List of Falcon 9 and Falcon Heavy launches (2010–2019)

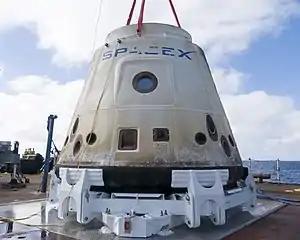
COTS-1 Dragon after return from orbit

Second launch of Falcon 9 was COTS Demo Flight 1, which placed an operational Dragon capsule in a roughly orbit on 8 December 2010, The capsule re-entered the atmosphere after two orbits, allowing testing for the pressure vessel integrity, attitude control using the Draco thrusters, telemetry, guidance, navigation, control systems, and the PICA-X heat shield, and intended to test the parachutes at speed. The capsule was recovered off the coast of Mexico and then placed on display at SpaceX headquarters.